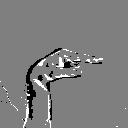
ASL letter: g